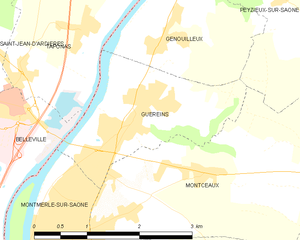
Carte des communes françaises: Guéreins